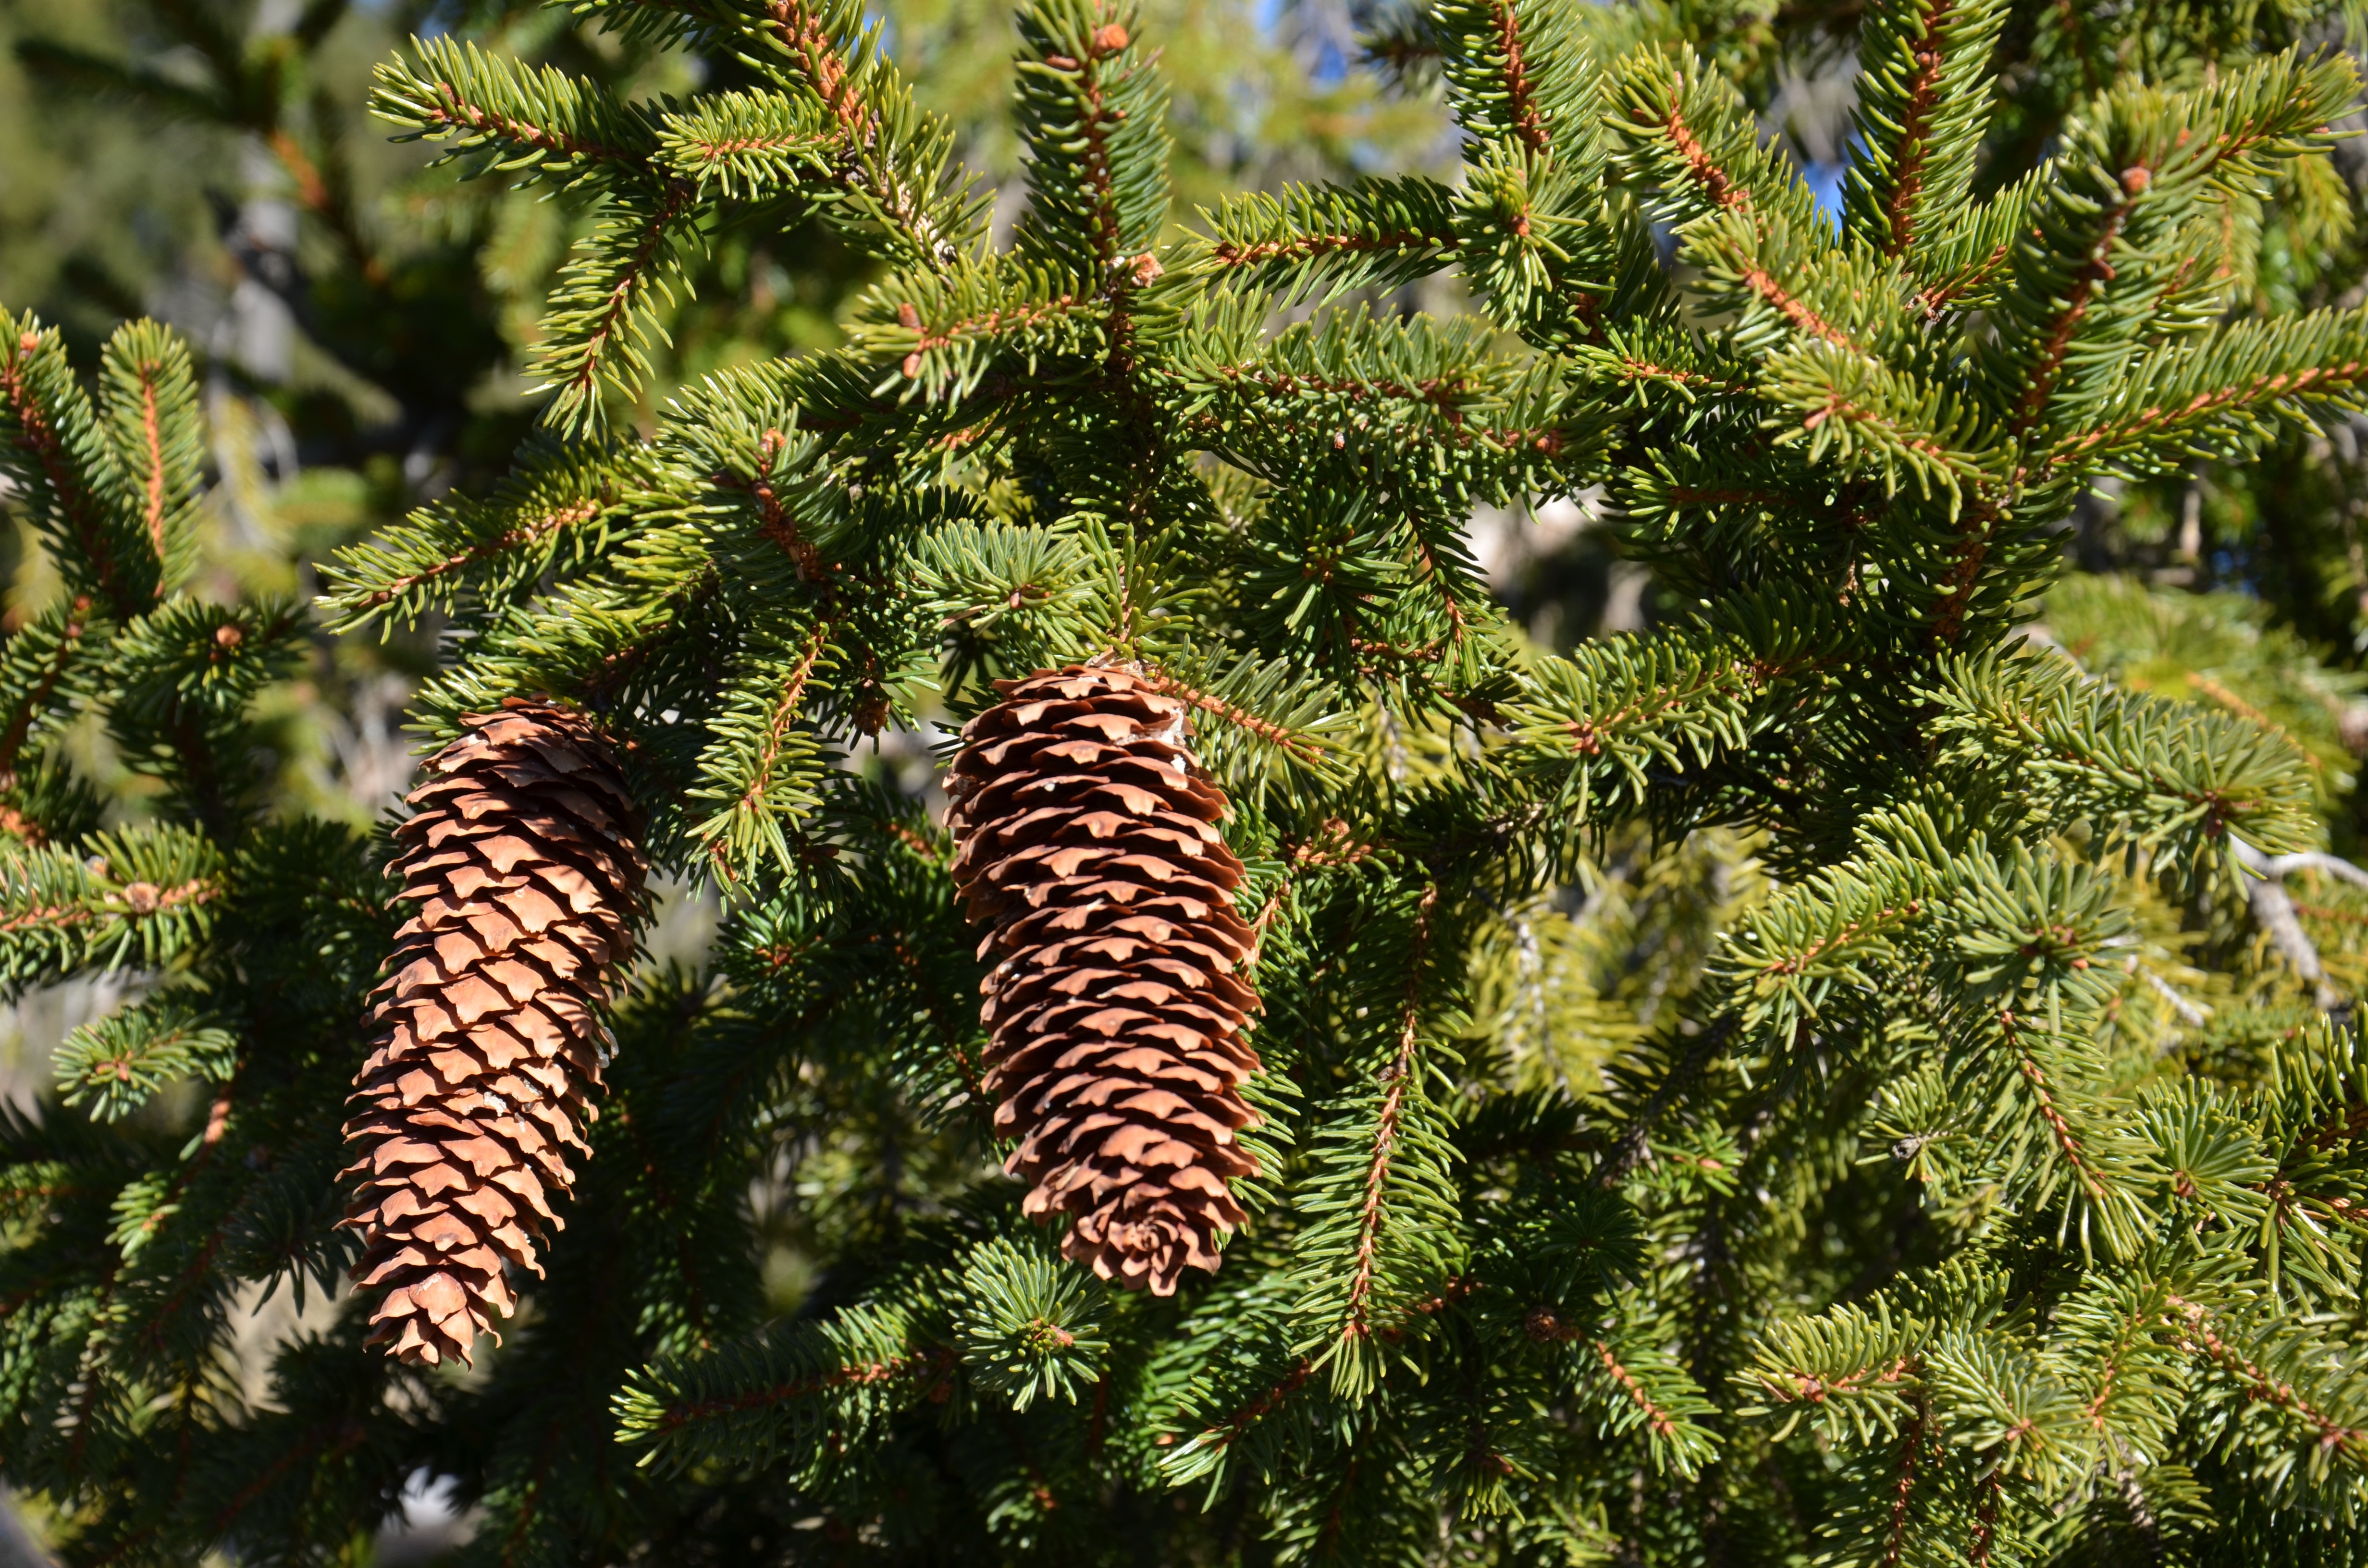
tree, forest, branch, plant, flower, pine, evergreen, botany, fir, flora, conifer, spruce, cones, larch, ecosystem, pine family, woody plant, temperate coniferous forest, land plant, conifer cone